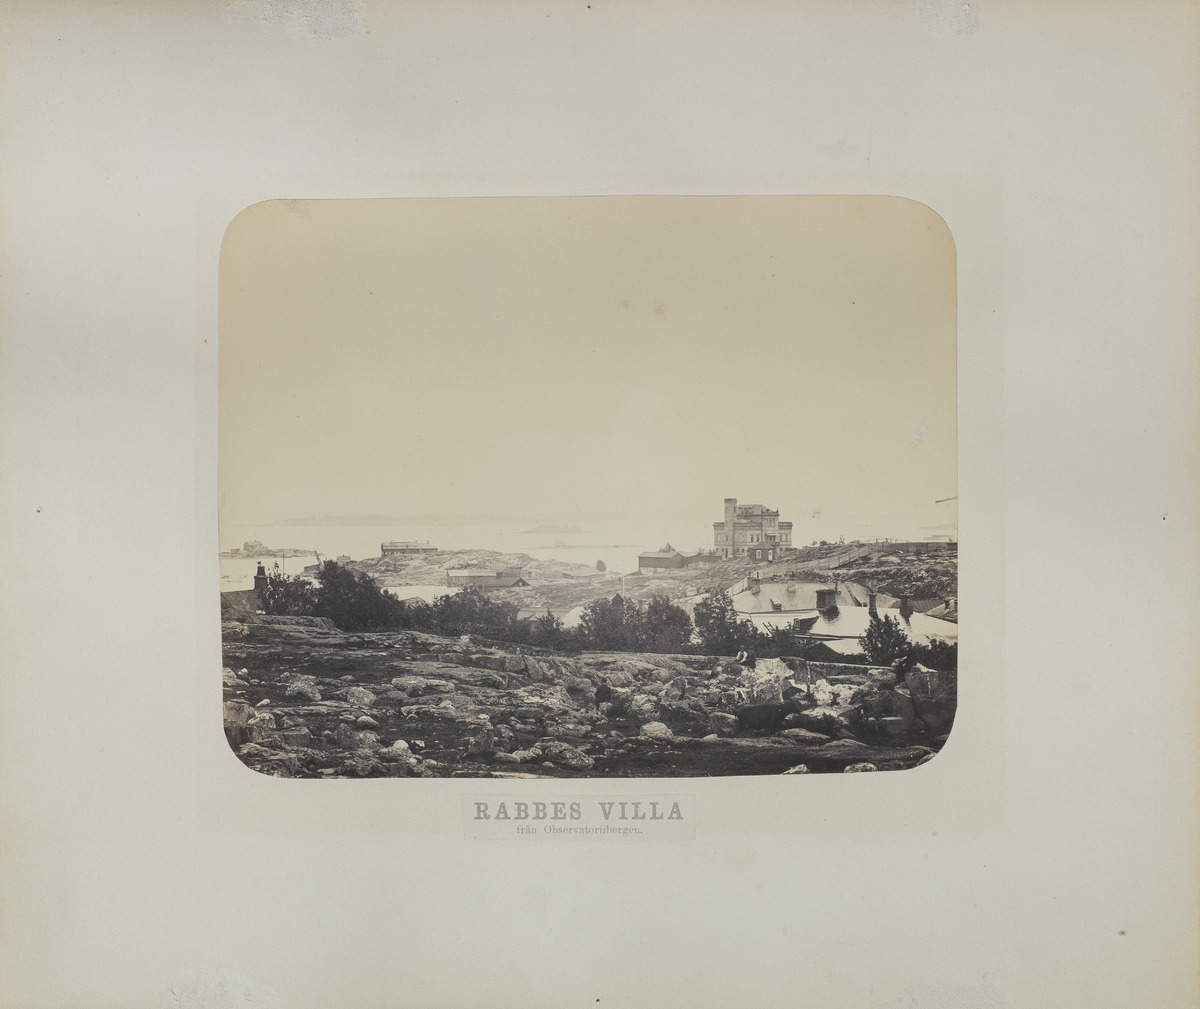
Näkymä Ullanlinnanmäeltä Rabben huvilalle (Rabbes Villa) Villa Kalliolinnaan, nykyinen osoite Kalliolinnantie 12
sisällön kuvaus: Näkymä Ullanlinnanmäeltä Rabben huvilalle (Rabbes Villa) Villa Kalliolinnaan, nykyinen osoite Kalliolinnantie 12. mustavalkoinen
Kuvaaja: Hårdh, C.A., valokuvaaja
Ajankohta: kuvausaika 1870 -luku mahd
Paikka: Suomi, Uusimaa, Helsinki, Kaivopuisto Helsinki, Kalliolinnantie 12
Aiheet: huvilat, tiilirakennukset, kulttuurihistorialliset rakennukset, arkkitehtuuri, kalliot, merivesi